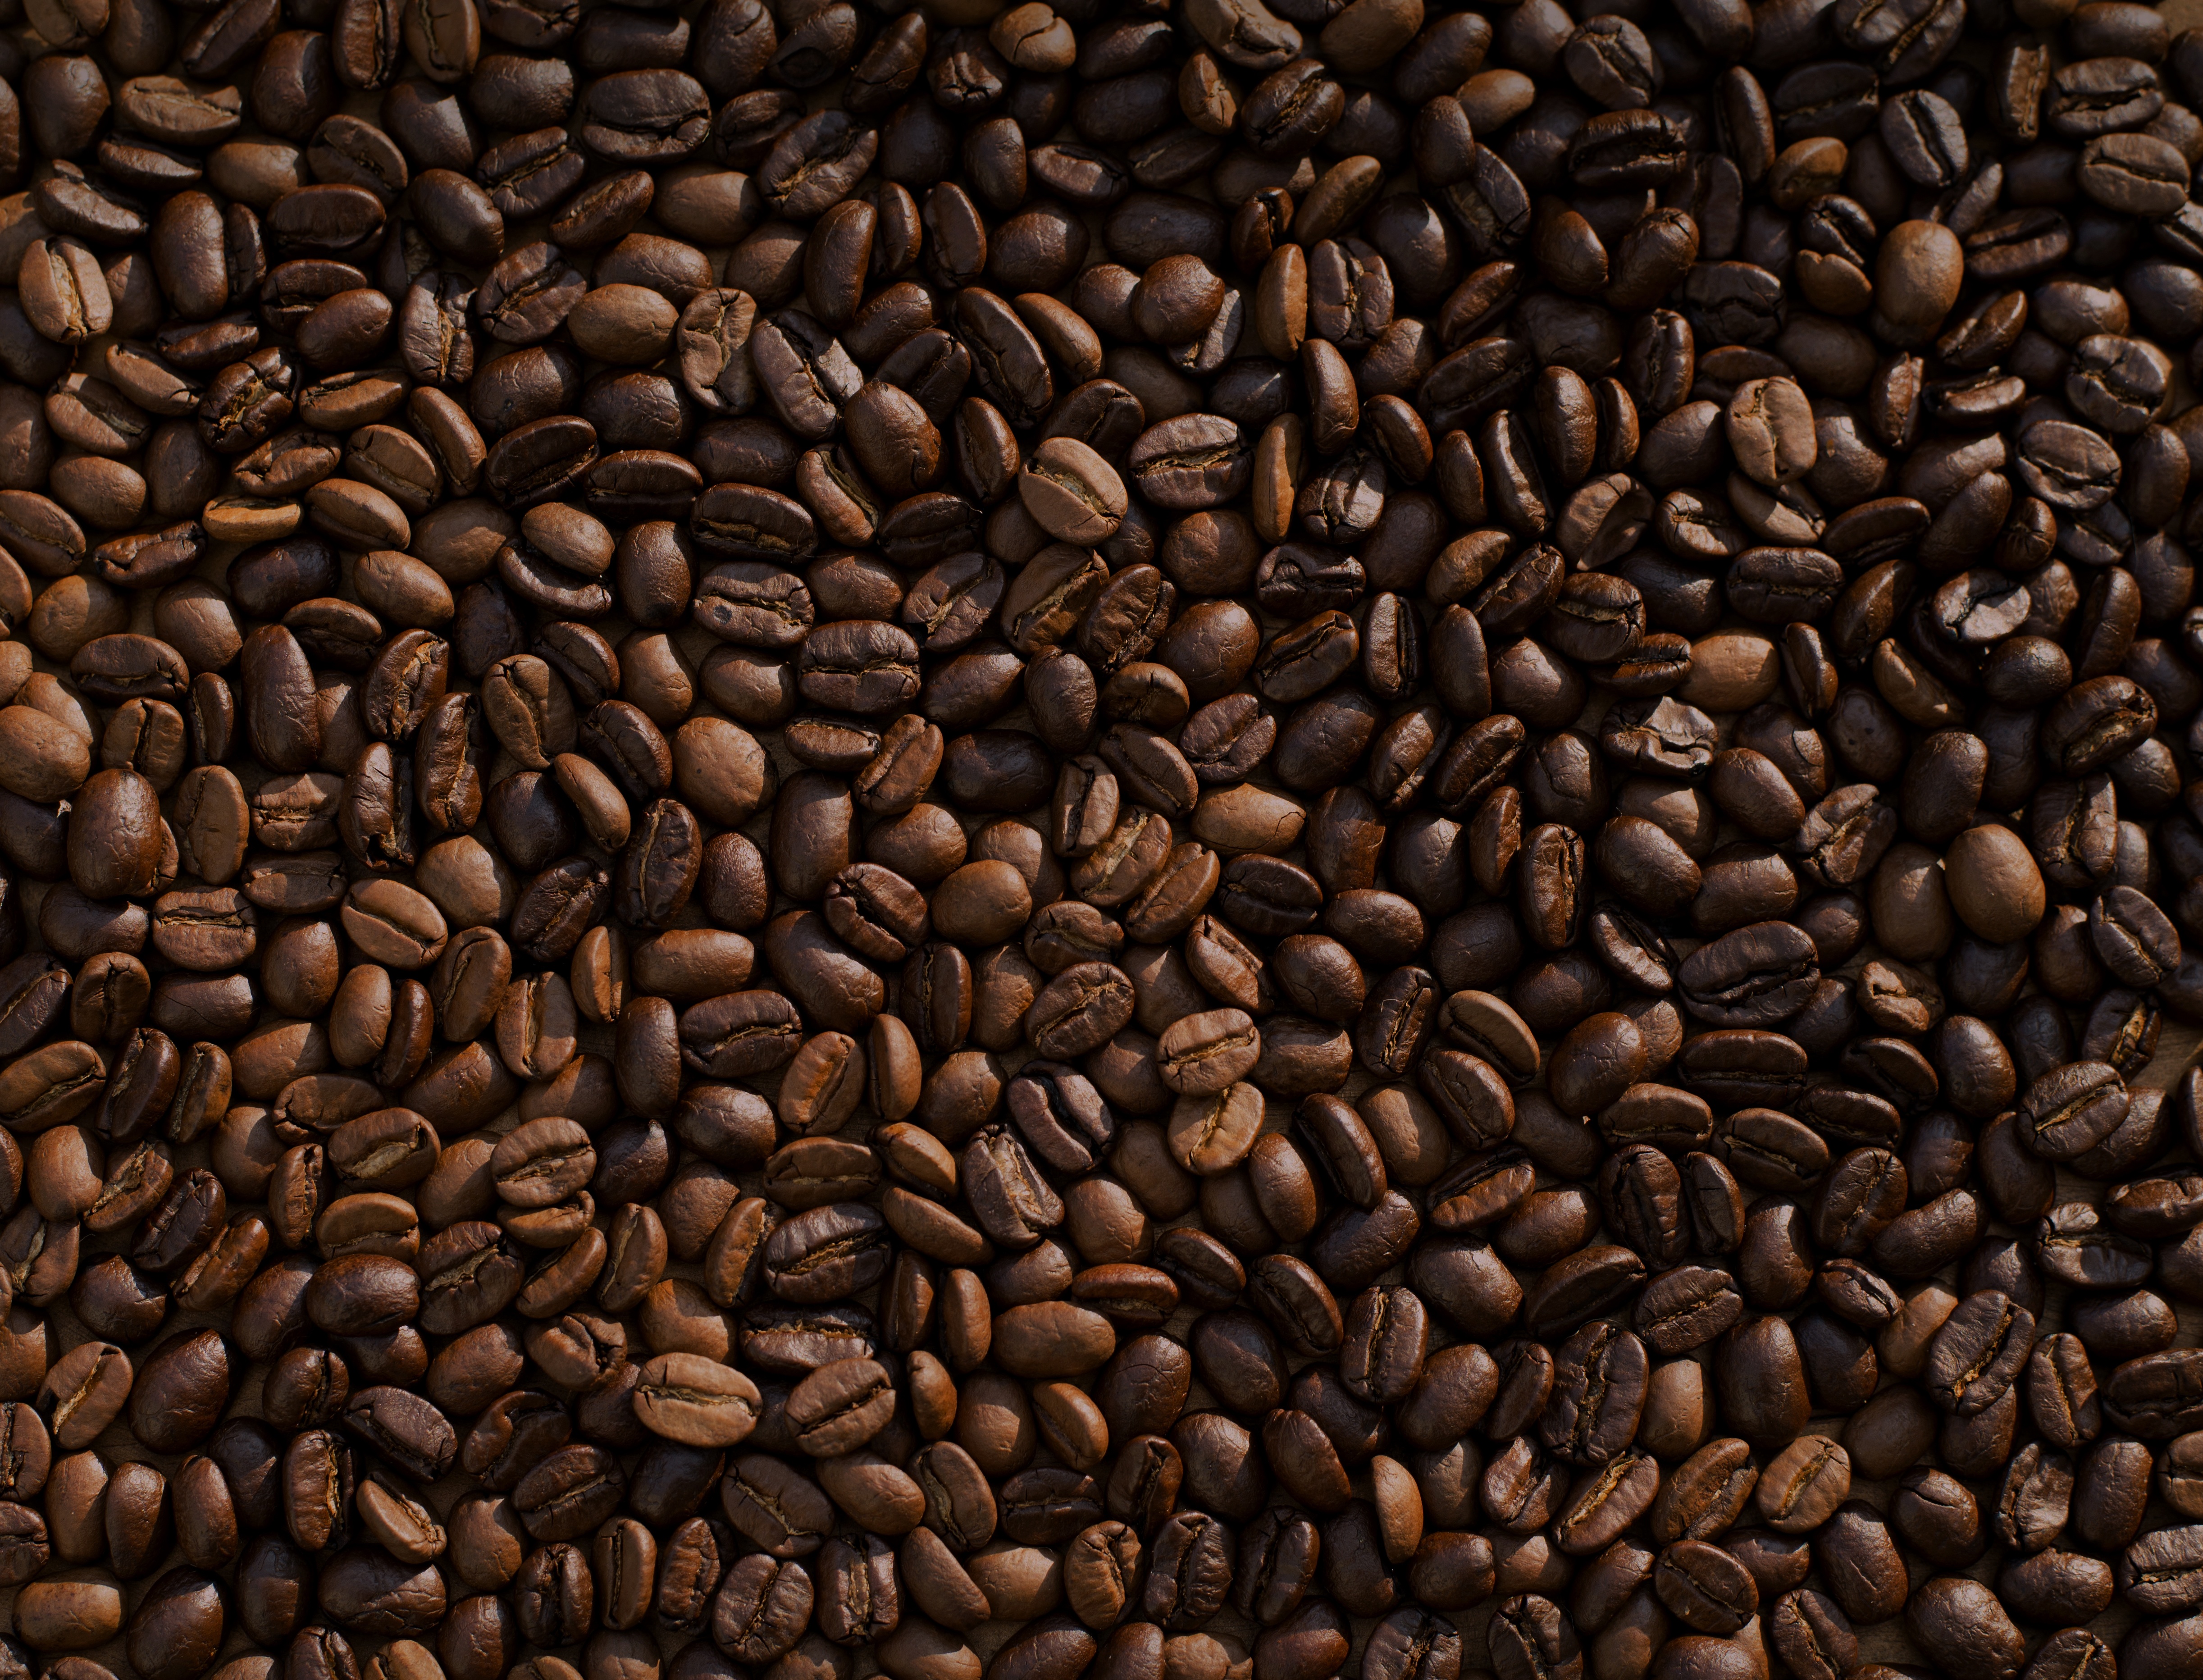
coffee, food, produce, vegetable, crop, brown, drink, caffeine, beans, roasted, sunflower seed